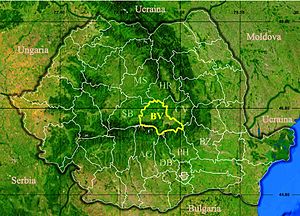
Brașov (distrikt)
Administrative map of Rumænien  with Brașov highlighted
Brașov er et distrikt i Transsylvanien i Rumænien med 589.028 indbyggere. Hovedstad er byen Brașov.